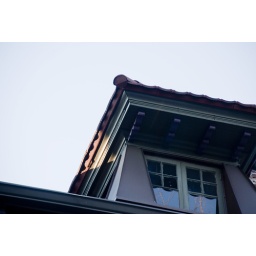
roof on 48th sky in windows